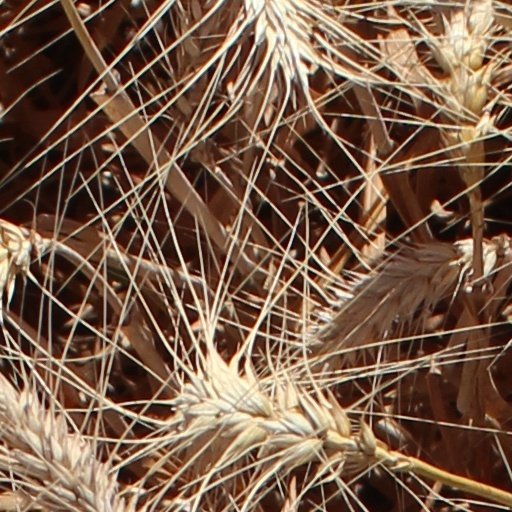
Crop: wheat